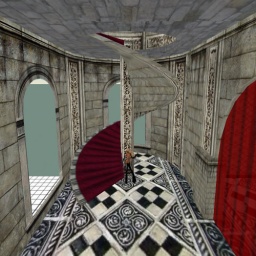
Thats the stairroom to the upper level of the old house. You can also see that the windows are clear in here